Włodzimierz Godłowski

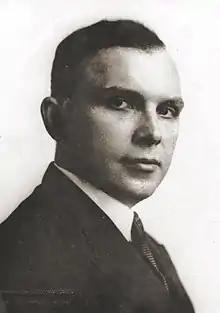
Włodzimierz Józef Godłowski

Włodzimierz Józef Godłowski (7 October 1900 – April/May 1940) was a Polish neurologist and psychologist. A professor of the Stefan Batory University in Wilno (Vilnius), he was also an officer in the Polish Army during the German and Soviet invasion of Poland. He was made a prisoner of war by the Soviets in 1939 and was murdered in the 1940 Katyn massacre.